Publius Vatinius

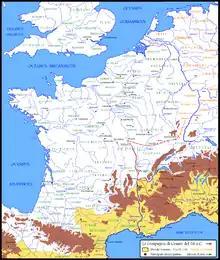
Gaul in the first year of the Gallic Wars (58 BC).

In 59 BC, he was tribune of the plebs and allied himself to Gaius Julius Caesar, who was then consul along with Marcus Calpurnius Bibulus. After the senate assigned the incoming consuls the post-consular tasks of defending Italy from a resurgent Gallic threat, Vatinius brought forward legislation, including the "lex Vatinia" that assigned Caesar the provinces of Cisalpine Gaul and IIlyricum for five years. The senate, at the instigation of Pompey and Piso, later added the province of Transalpine Gaul to Caesar's provincial assignments. In general, these military assignments had to have been justified by the then-"troubled state of Transalpine Gaul [and] invasion of Noricum by the Boii".